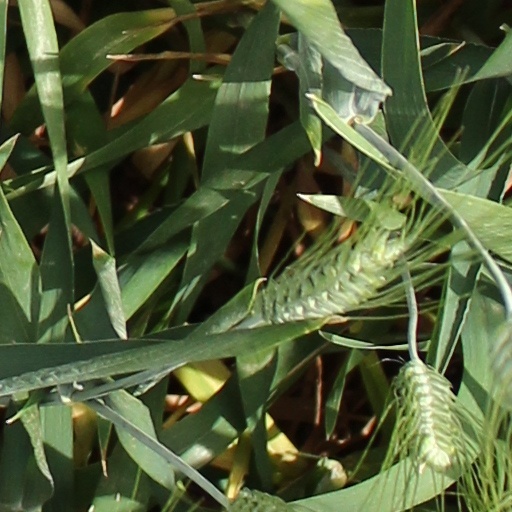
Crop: wheat